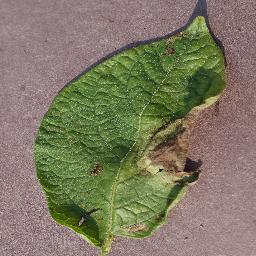
Label: Potato___Late_blight